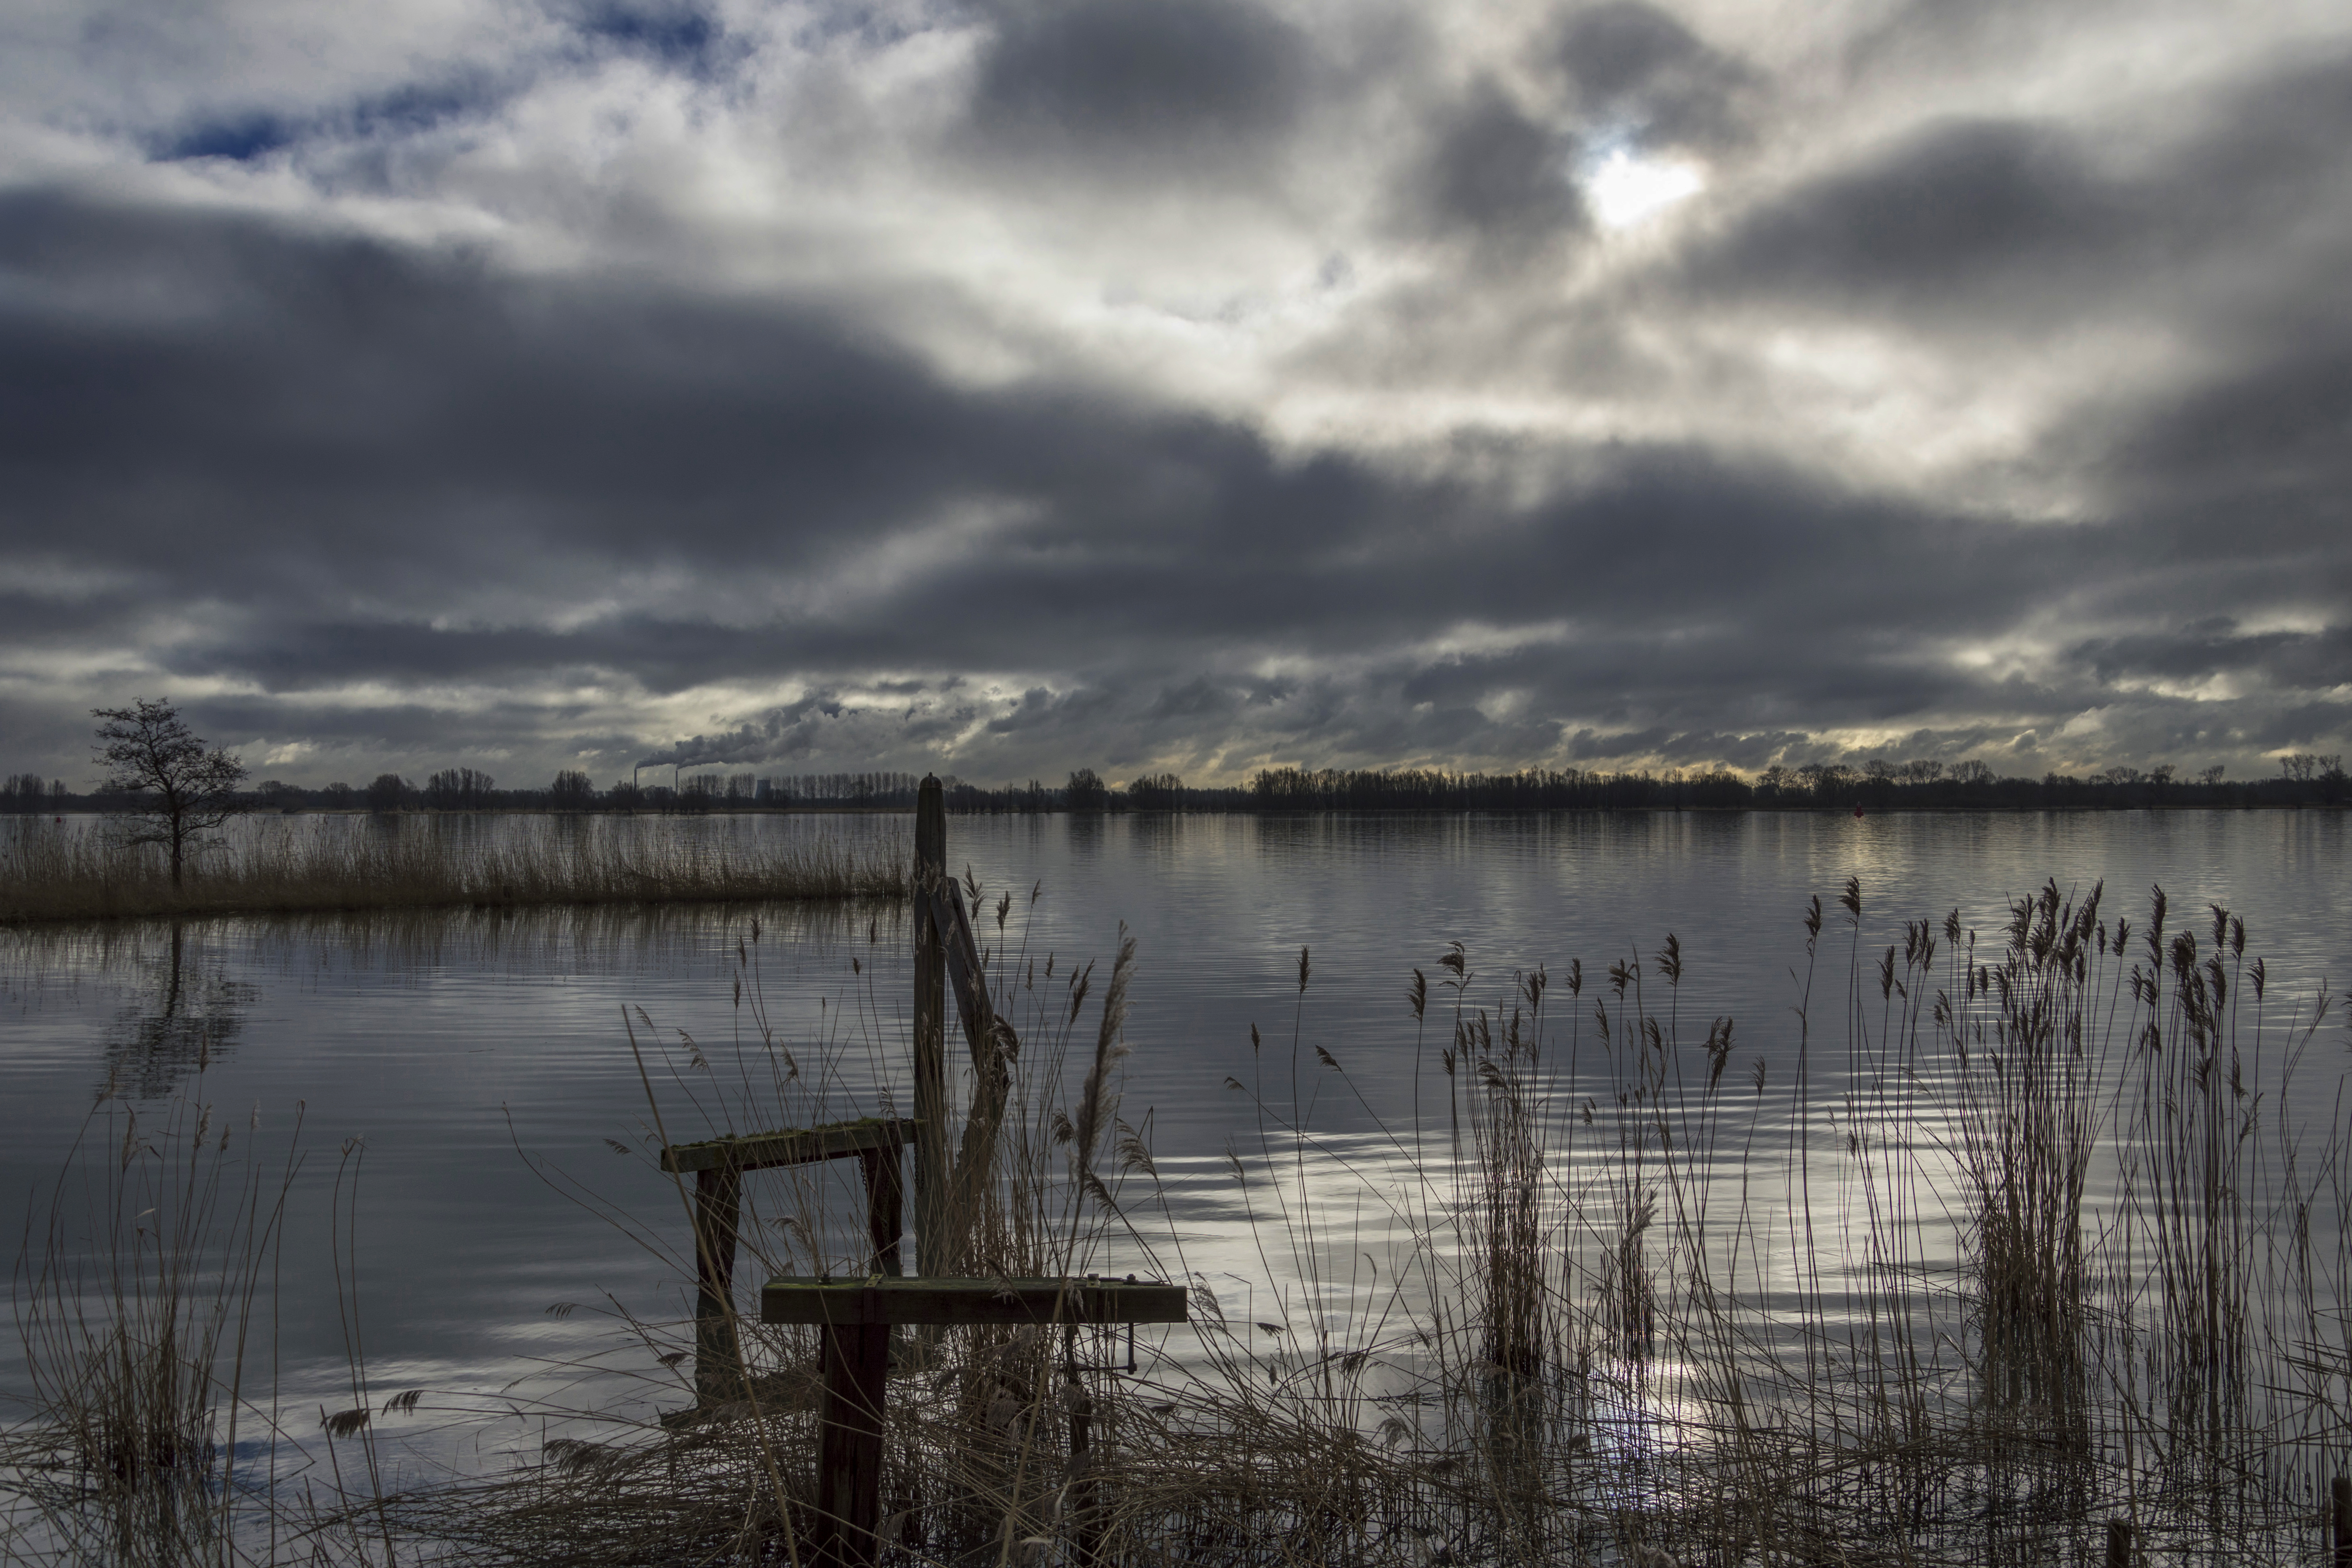
sea, water, nature, outdoor, marsh, snow, winter, cloud, sky, sunrise, sunset, photography, morning, shore, lake, dawn, reed, dusk, evening, reflection, weather, nikon, nederland, netherlands, clouds, zuidholland, outdoorphotography, wetland, loch, wolken, paulvandevelde, pdvandevelde, padagudaloma, natuurfotografie, dordrecht, biesbosch, lucht, nederlandinfotos, hollandse, riet, oude, veerhaven, nieuwe, merwede, atmospheric phenomenon